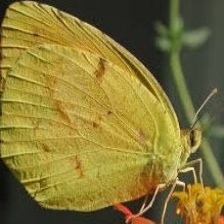
Species: SLEEPY ORANGE
Butterfly family (ImageNet category): sulphur_butterfly